Catchfools

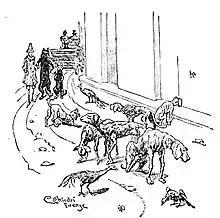
Pinocchio on the streets of Catchfools as the hairless dogs and the bedraggled pheasants are seen before them.

Catchfools is a fictional location in the Italian novel "The Adventures of Pinocchio" (1883).